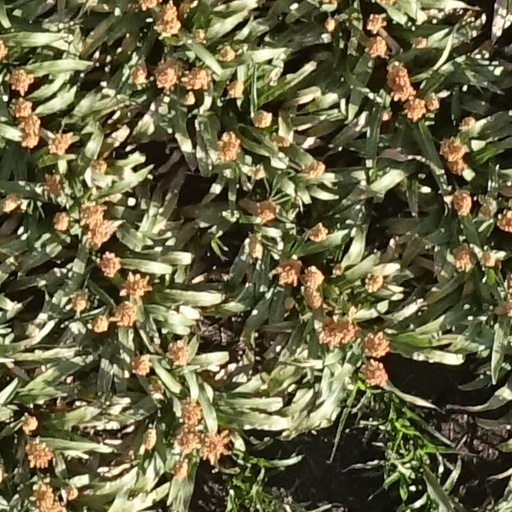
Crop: sorghum